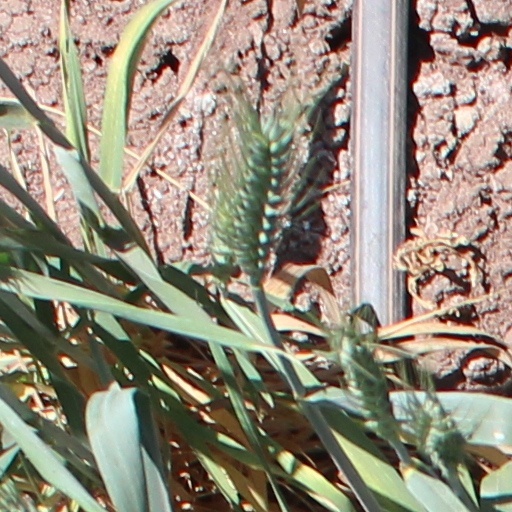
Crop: wheat